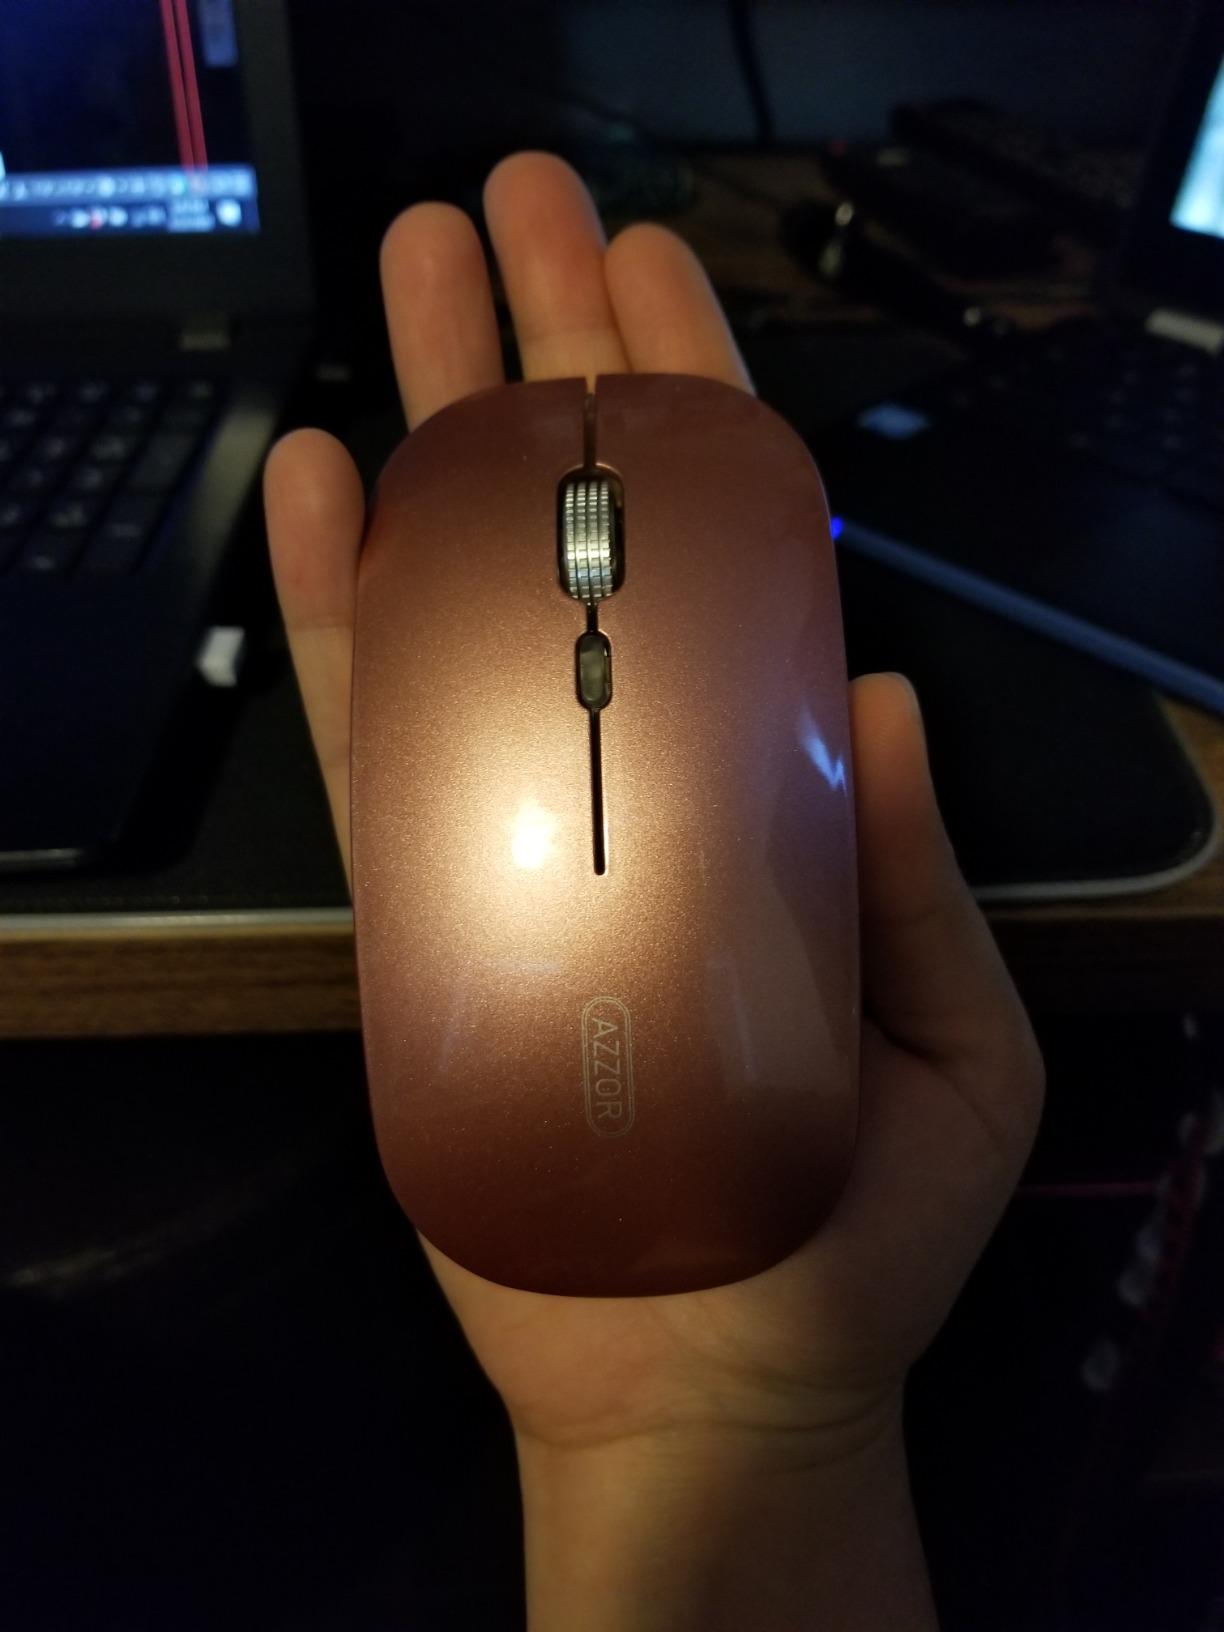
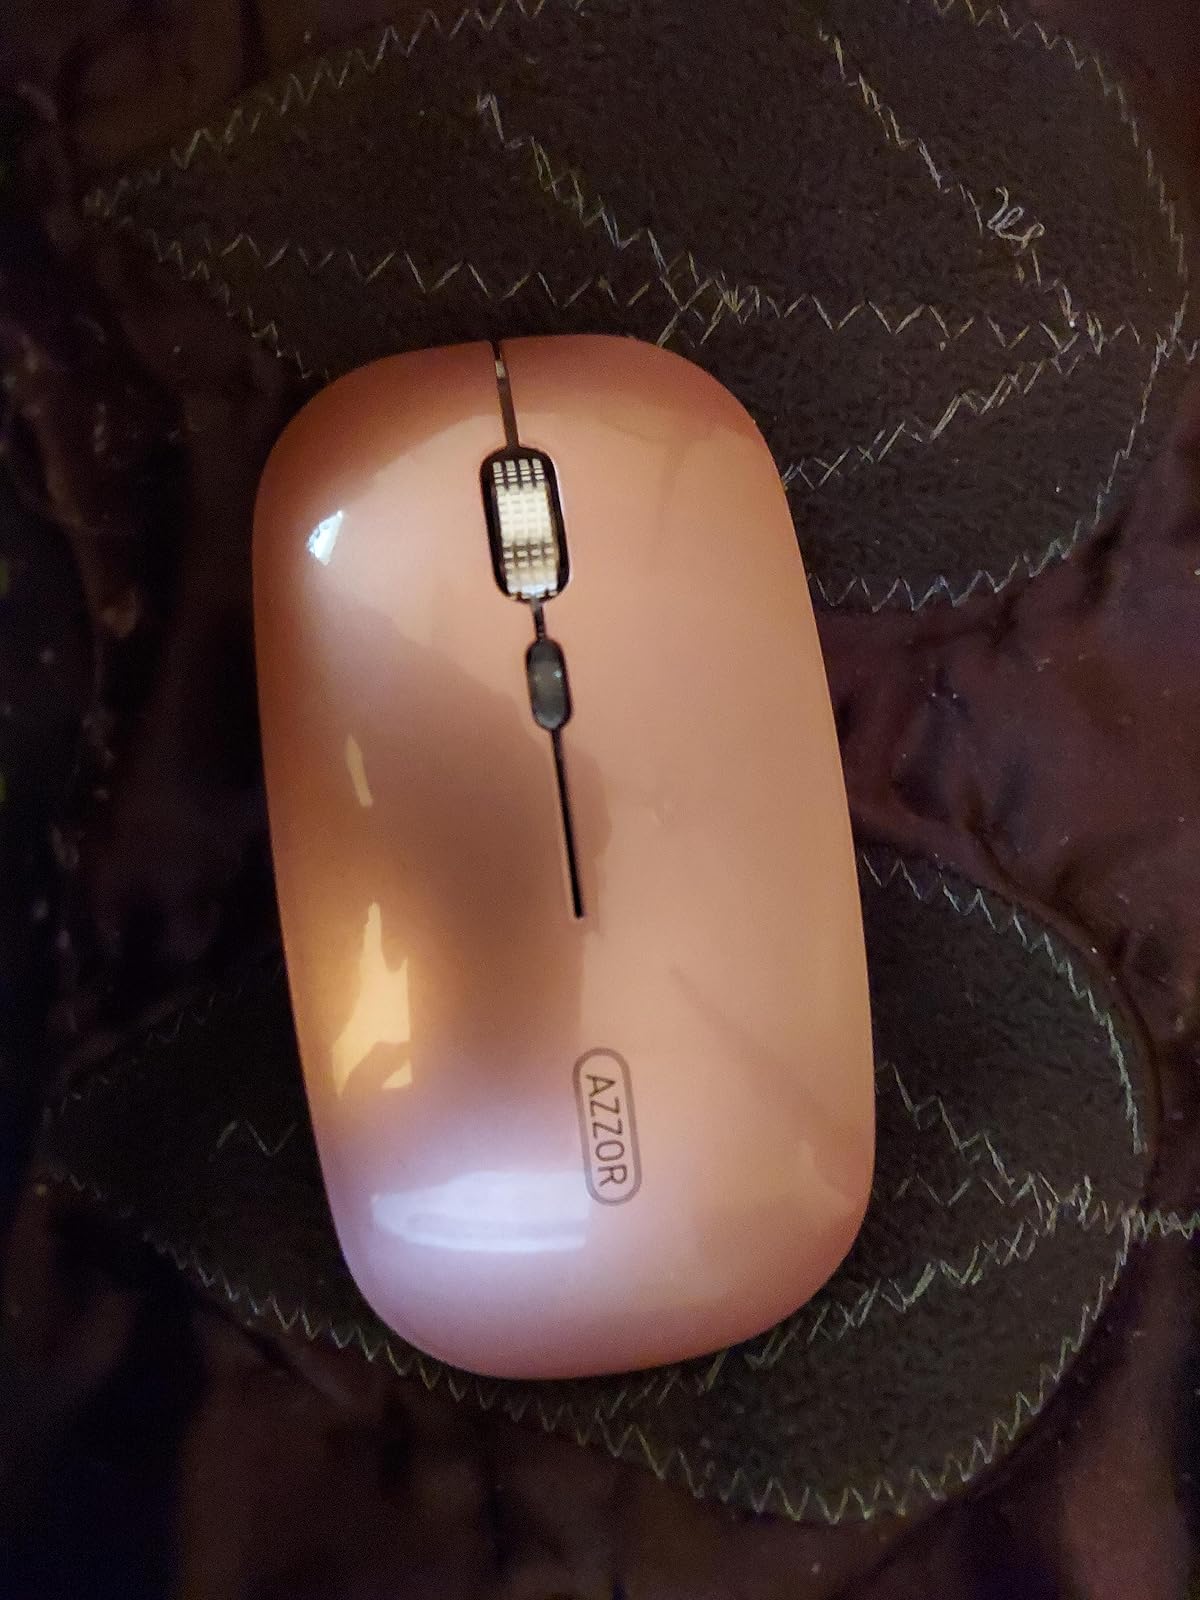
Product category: mouse
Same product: yes